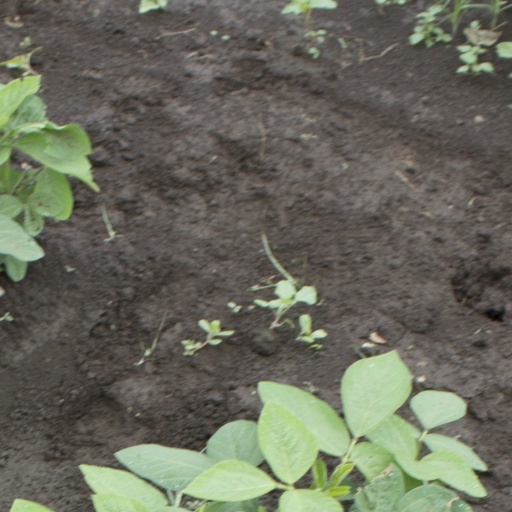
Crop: soybean